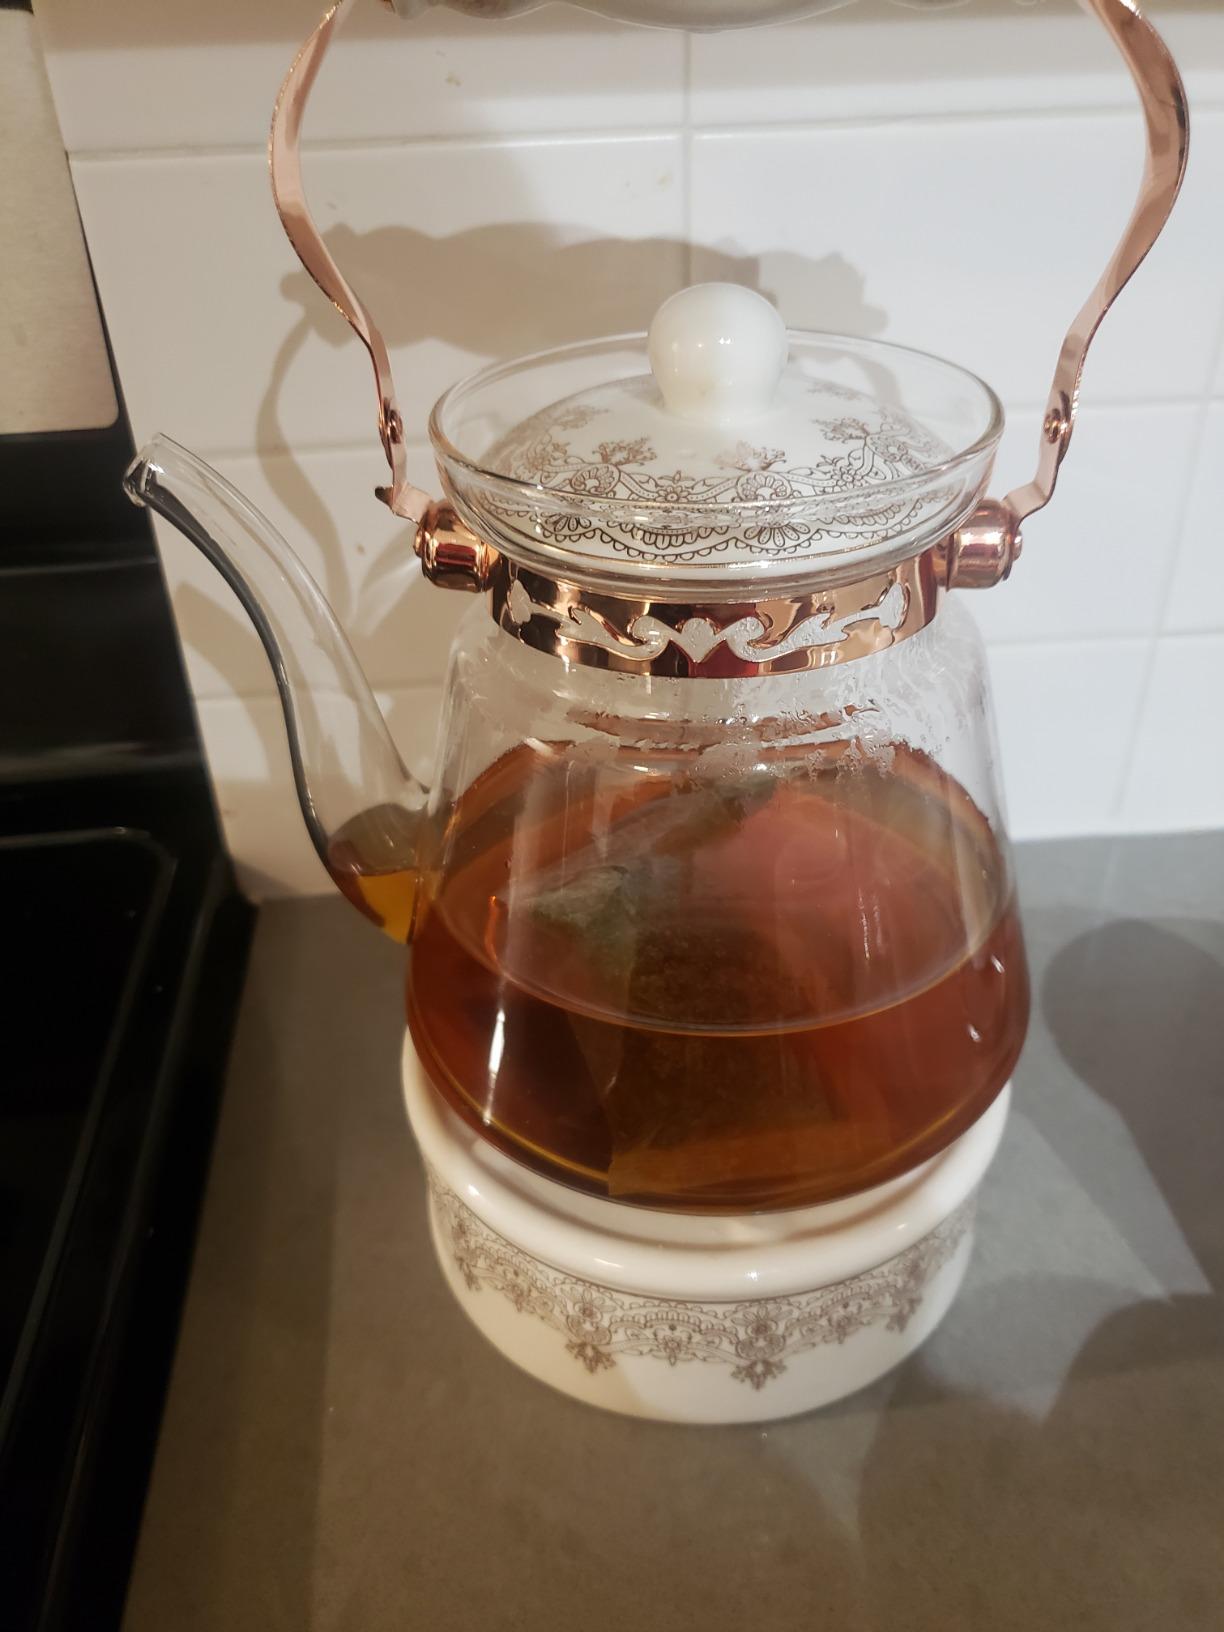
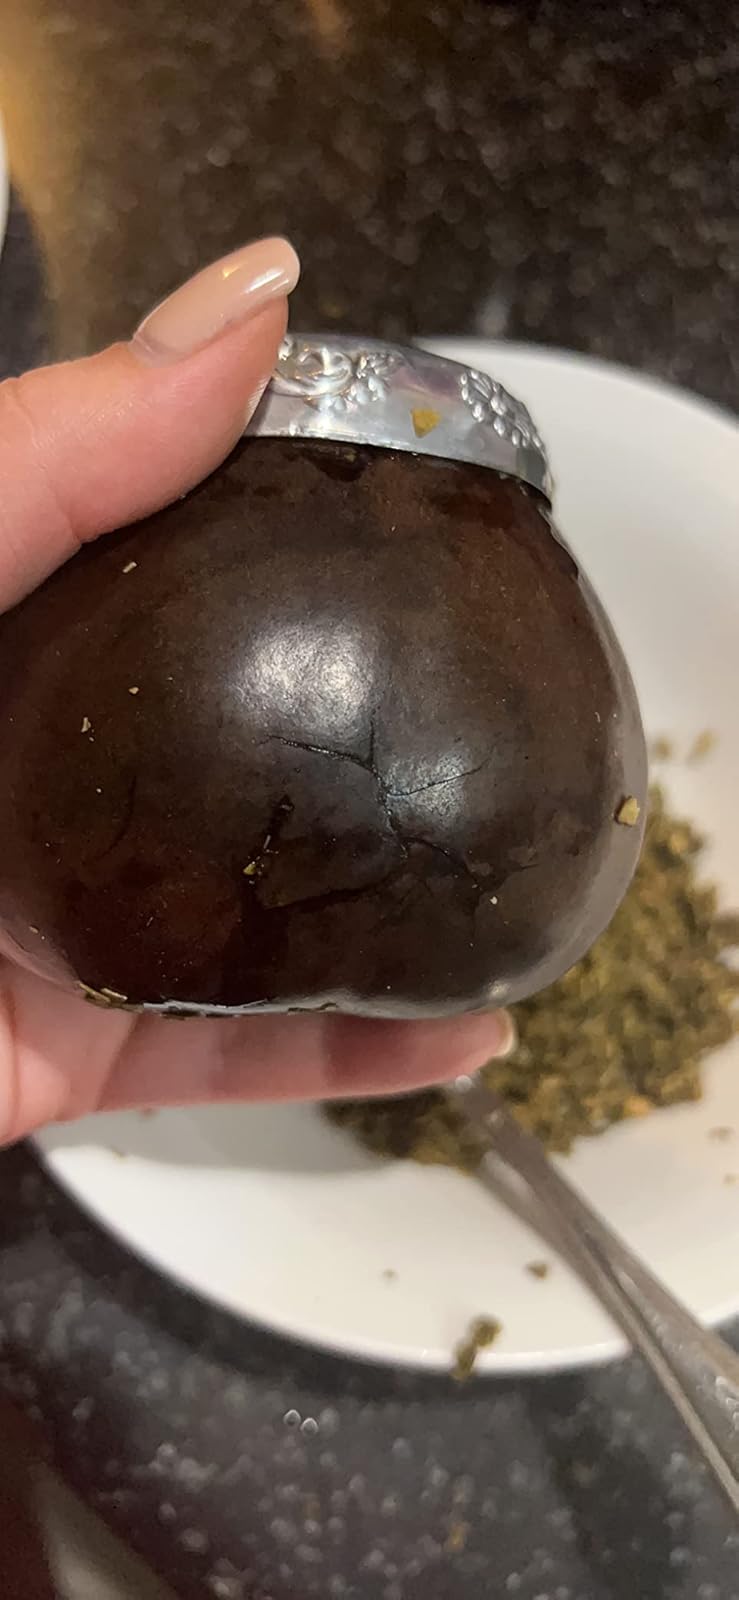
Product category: items_tea
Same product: no